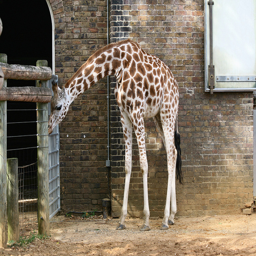
a giraffe leaning over to look through a fence
Large giraffe standing beside a fenced in gate.
A giraffe is trying to stick its head through the bars of a gate.
A very pretty giraffe standing by a fence.
A giraffe leans down to sniff a fence.